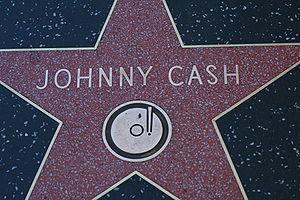
Johnny Cash est un chanteur, acteur, guitariste et auteur-compositeur de musique country américain. Il a également pratiqué les styles rock 'n' roll, rockabilly, blues, folk ou encore gospel.